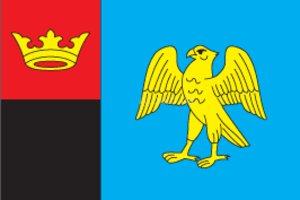
Belz est une petite ville de l'oblast de Lviv, en Ukraine. Sa population s'élevait à 2 267 habitants en 2019.
Jvyrka ou Jvirka est une commune urbaine de l'oblast de Lviv, en Ukraine. Elle fait partie du raïon de Sokal. Sa population s'élevait à 3 692 habitants en 2013.
Ouhniv ou Ougnev est une petite ville de l'oblast de Lviv, en Ukraine. Sa population s'élevait à 1 007 habitants en 2013.